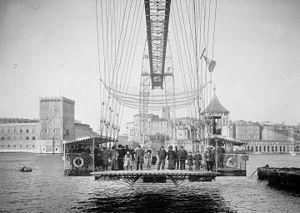
Le pont transbordeur de Marseille, inauguré en 1905 et détruit en 1944, est un ouvrage de franchissement du Vieux-Port de Marseille construit par l’architecte Ferdinand Arnodin.